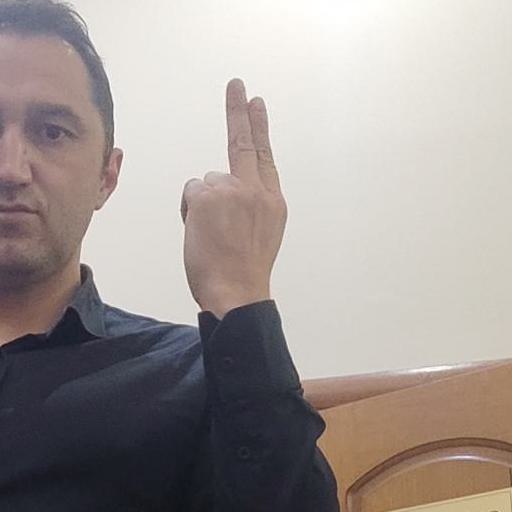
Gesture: two_up_inverted